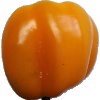
Label: Pepper Yellow 1